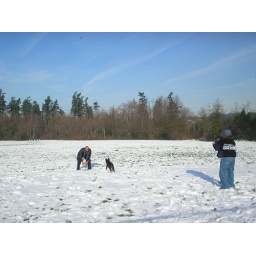
Dog (Sheppard) Cali playing in the snow with family. Cali enjoyed base ball and eating snow.